Paul Binnie

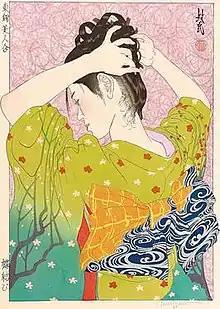
"Cho Musubi" (Butterfly Bow), 2005, woodblock print, incorporated an historical reference to "Red and White Plum Blossoms" by Ogata Kōrin

In 1998, Binnie moved to London and set up his own studio, where he expanded his subjects to include cloud studies, landscapes, and "bijin" (beautiful women). While his actor prints were largely concerned with capturing an actor's expression in a given moment, his landscape and "bijin" prints often incorporated an historical reference, usually to well-known Japanese prints or paintings. His "Shiki" (Four Seasons) series, for example, referenced prints of "shin-hanga" artists such as Goyō Hashiguchi and Shinsui Itō.